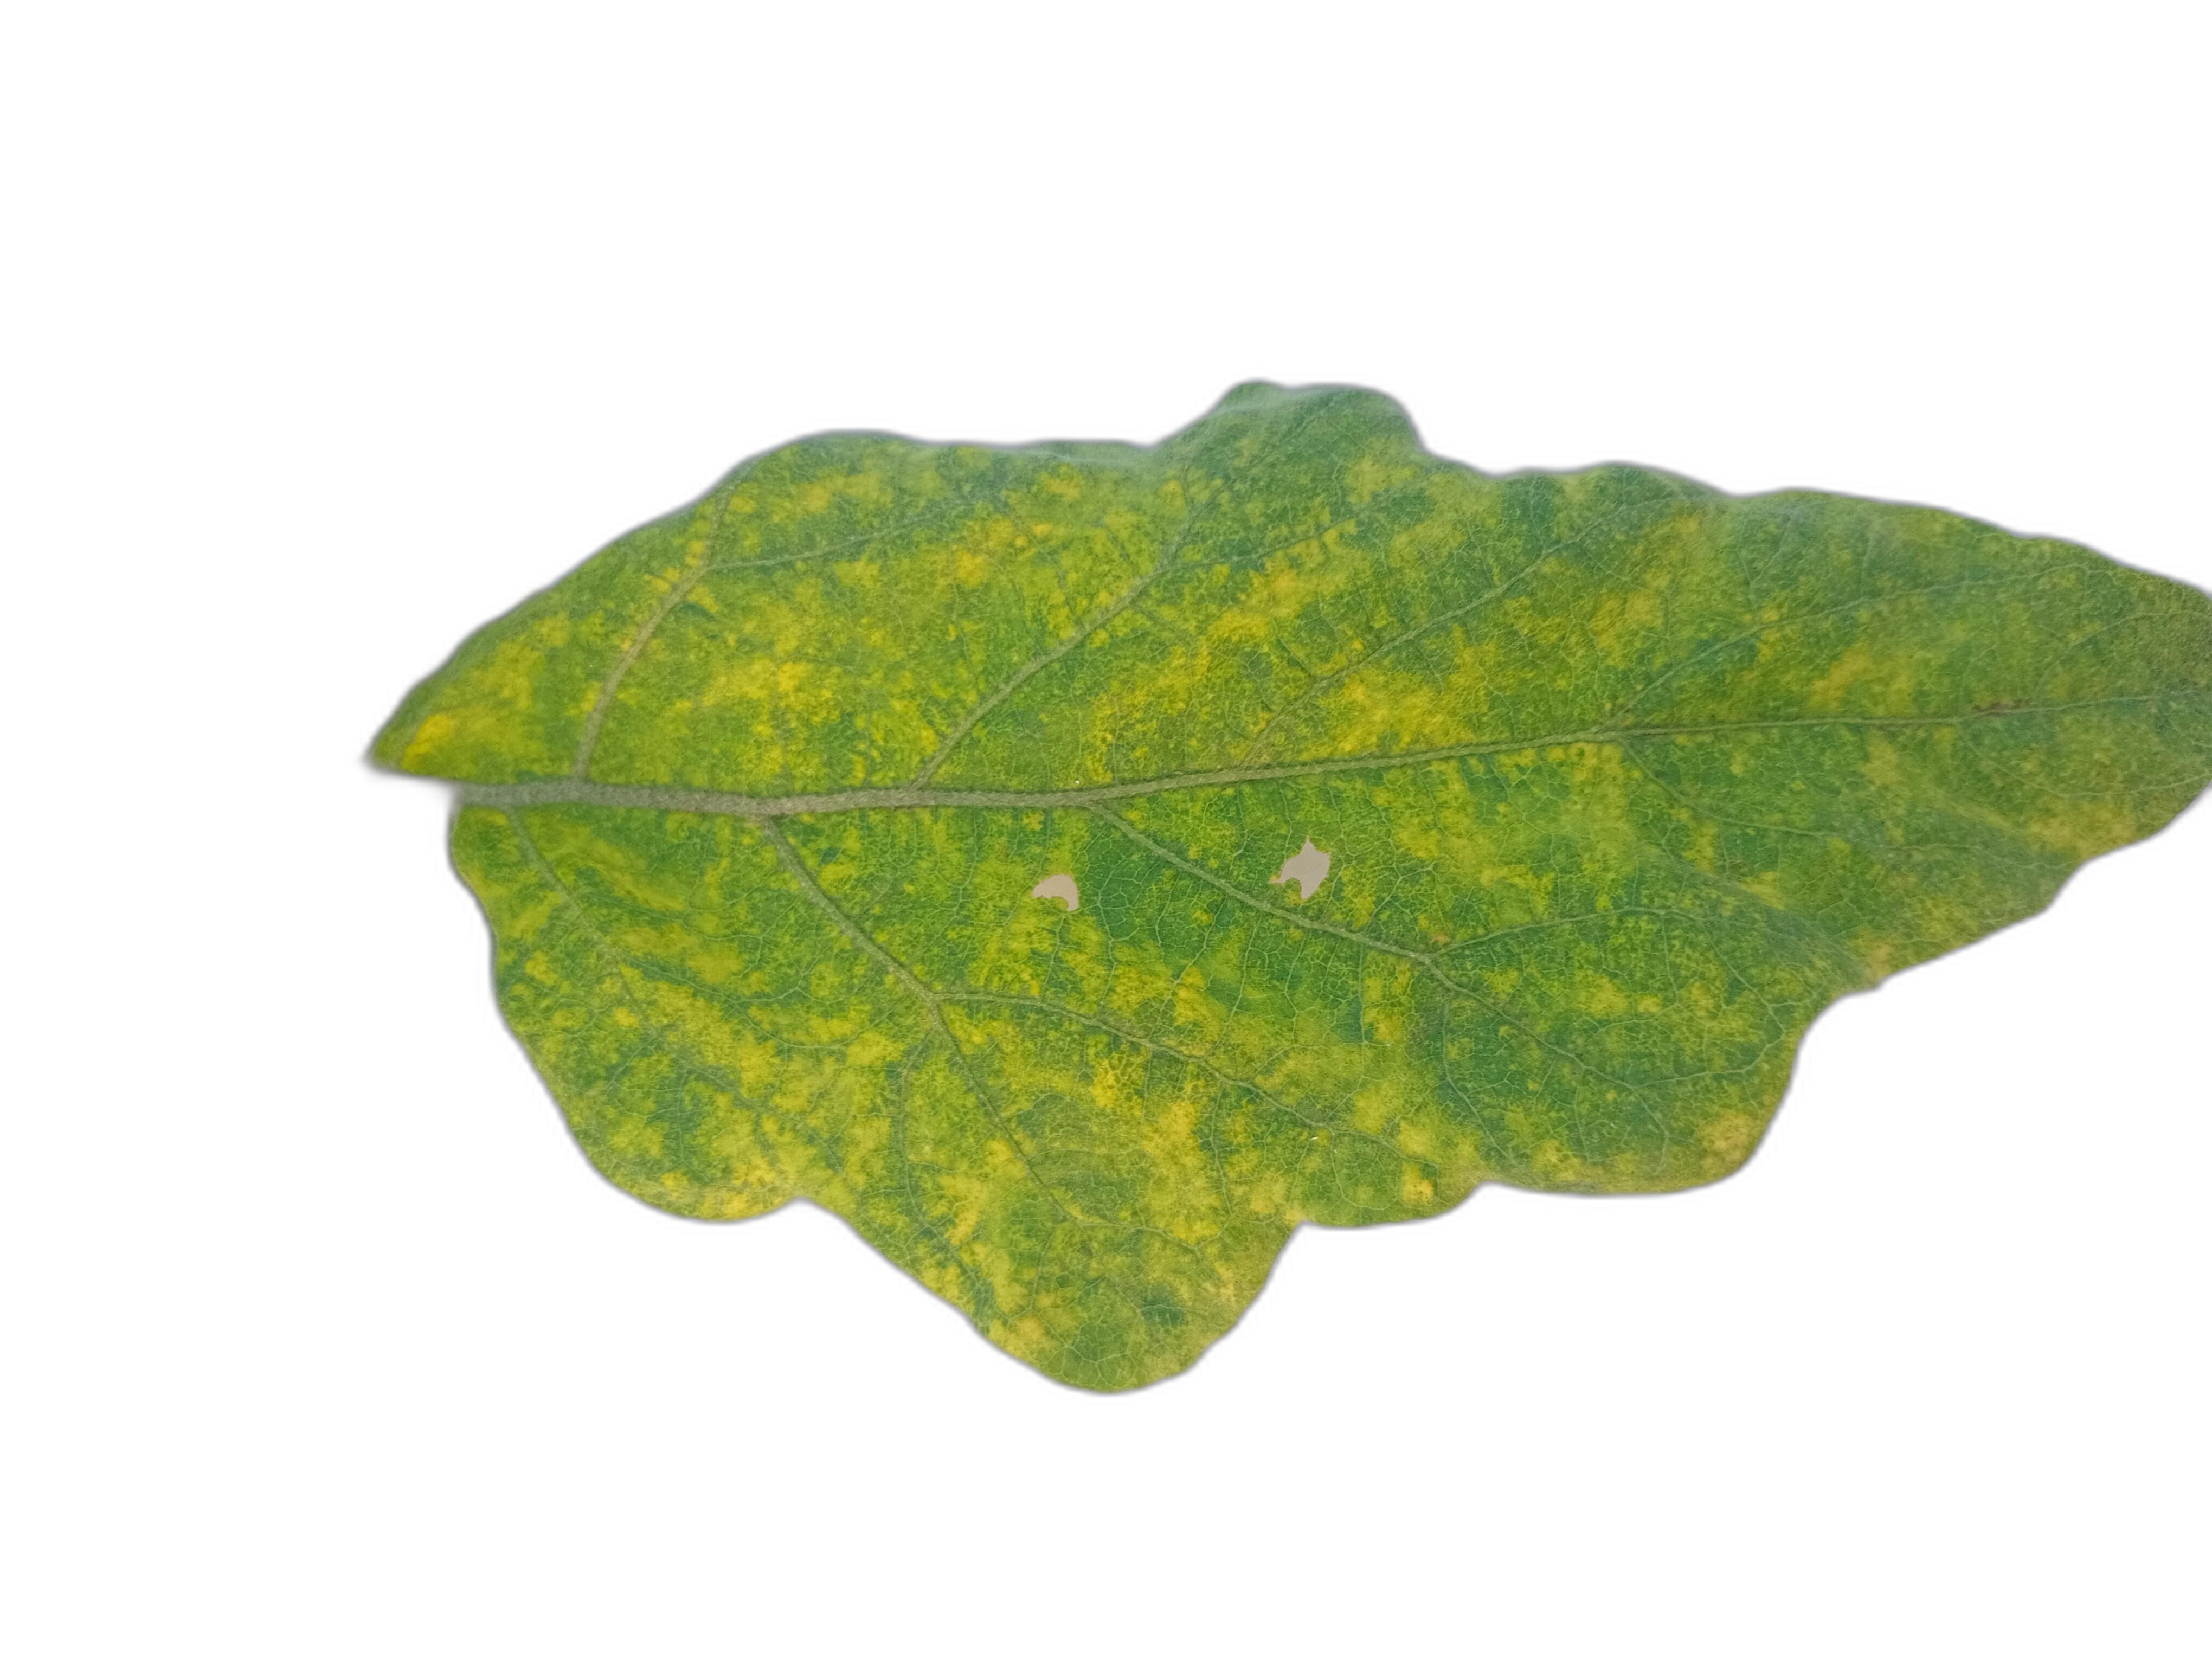
Label: Mosaic Virus Disease